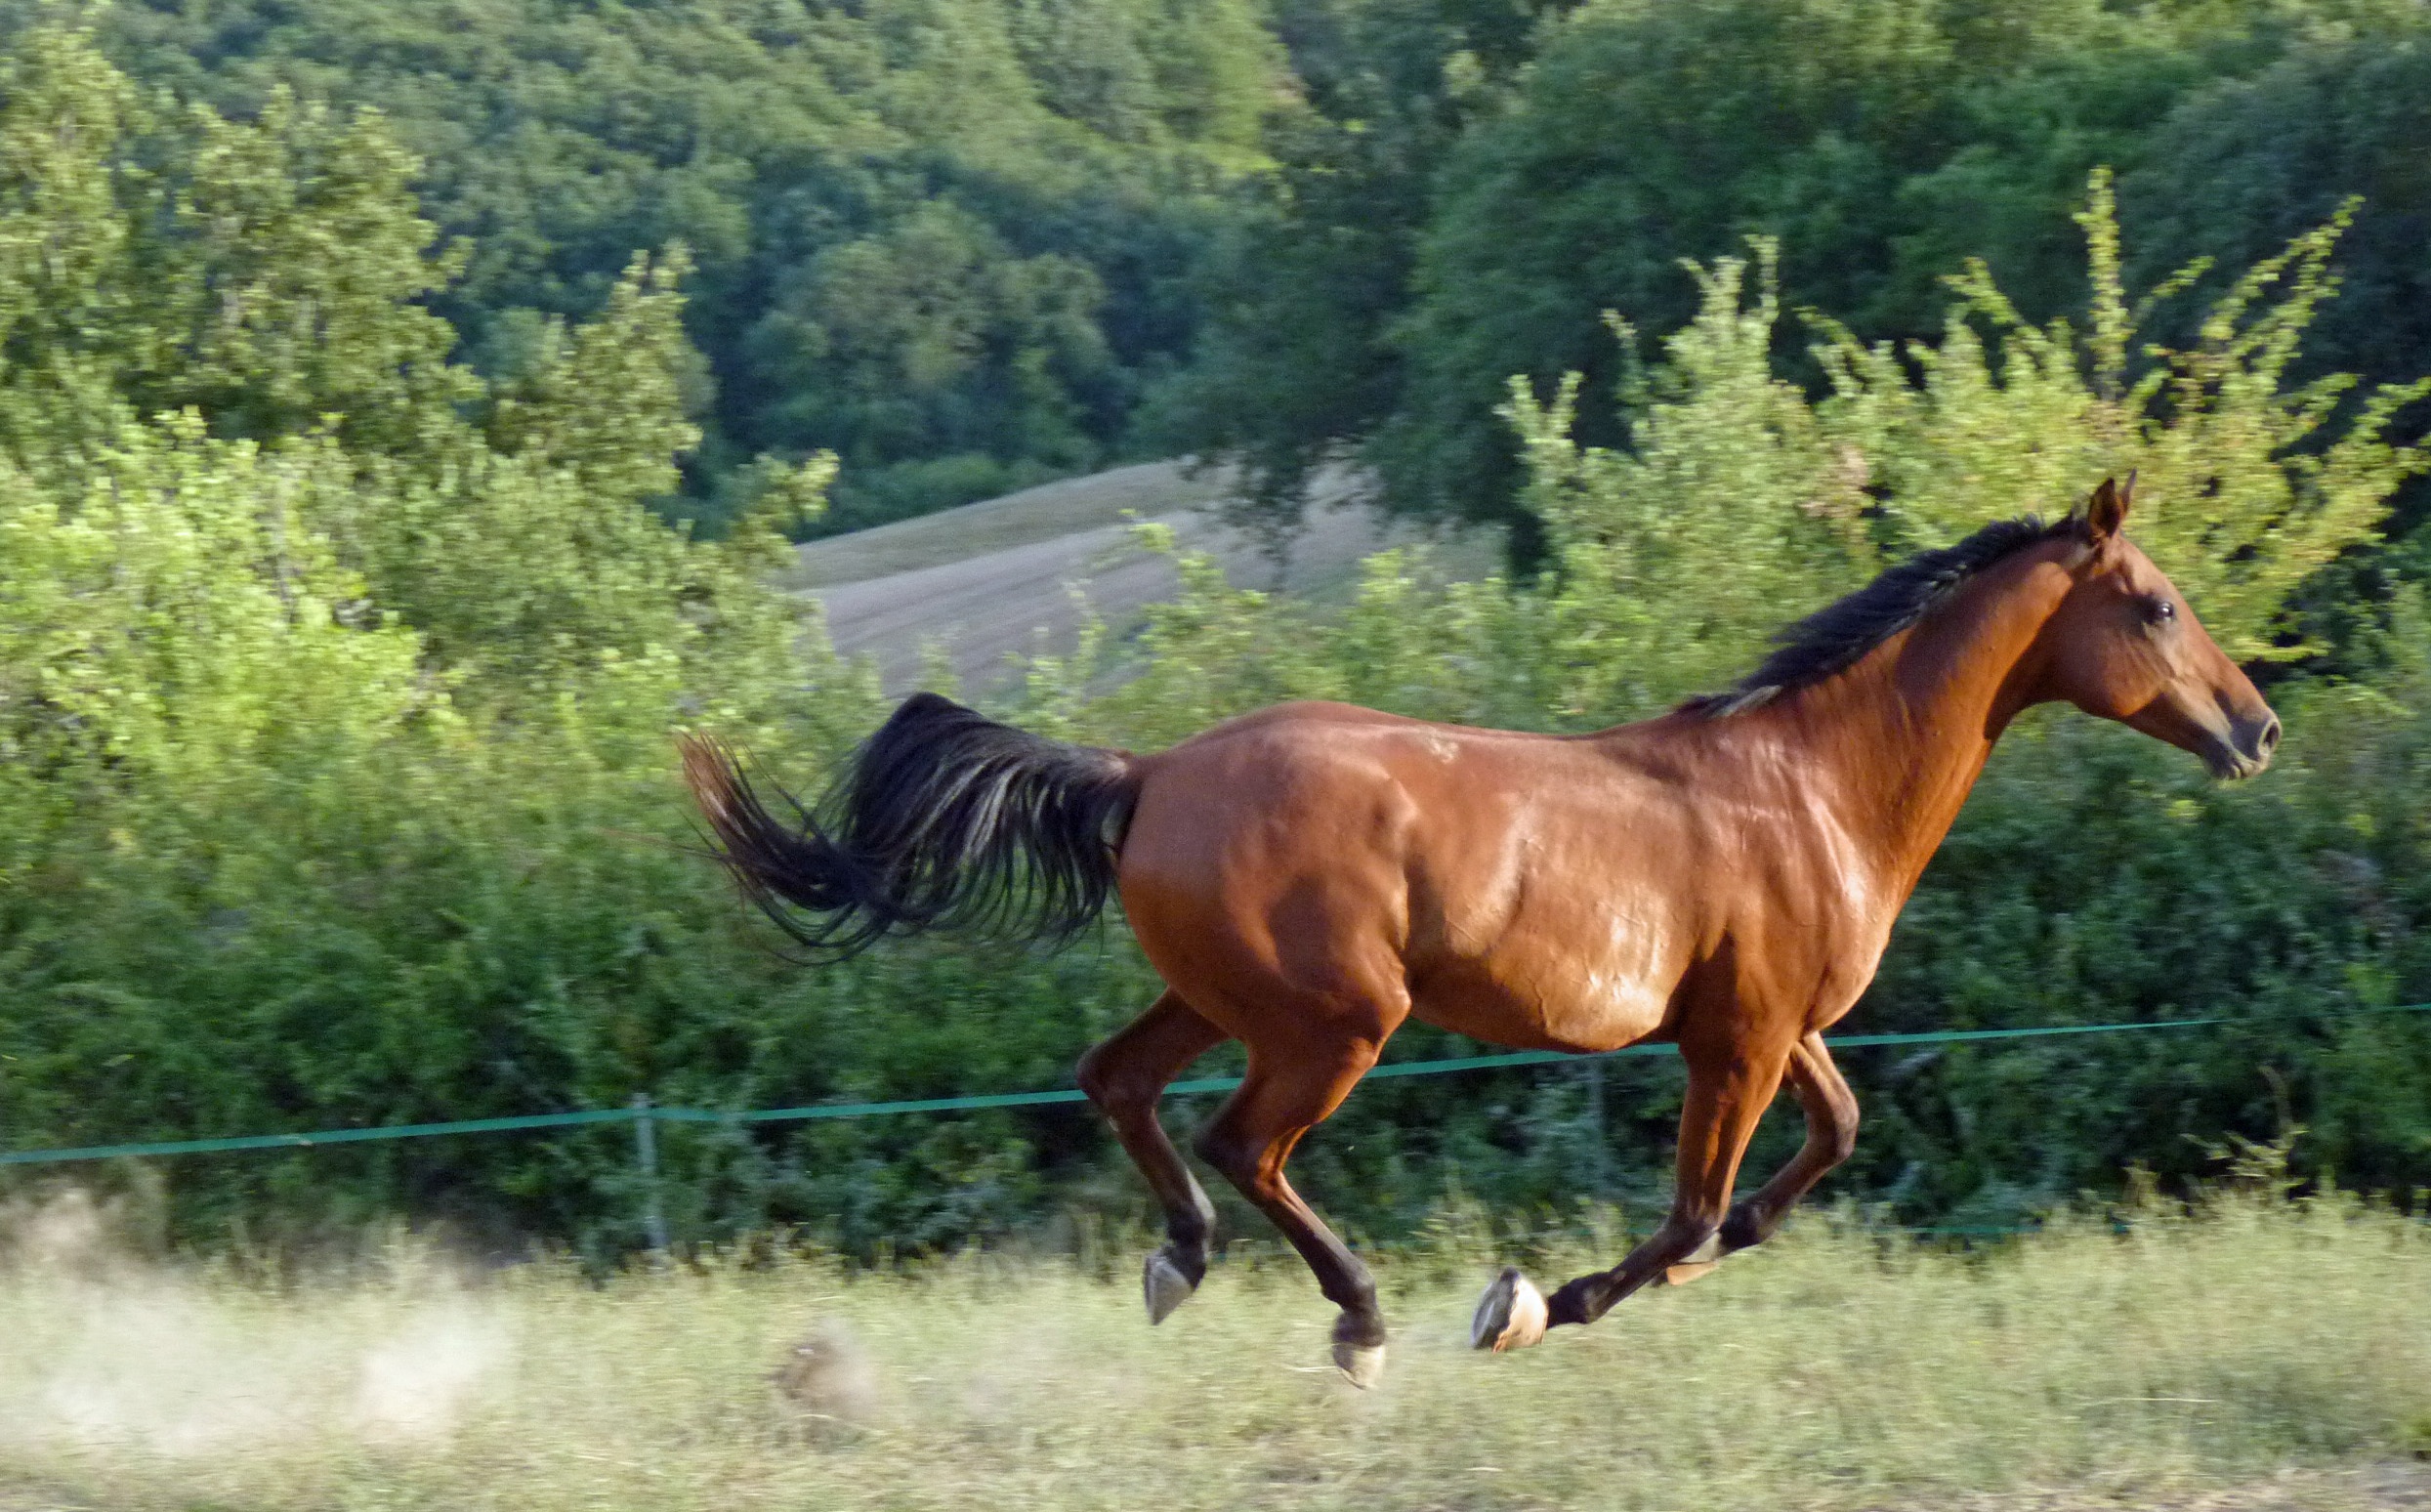
meadow, prairie, pasture, grazing, ranch, horse, mammal, stallion, mane, fauna, equine, vertebrate, mare, pure arab blood, horse breeding, pre, foal, stolen, gallop, pack animal, eventing, trail riding, horse like mammal, mustang horse